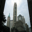
Label: skyscraper